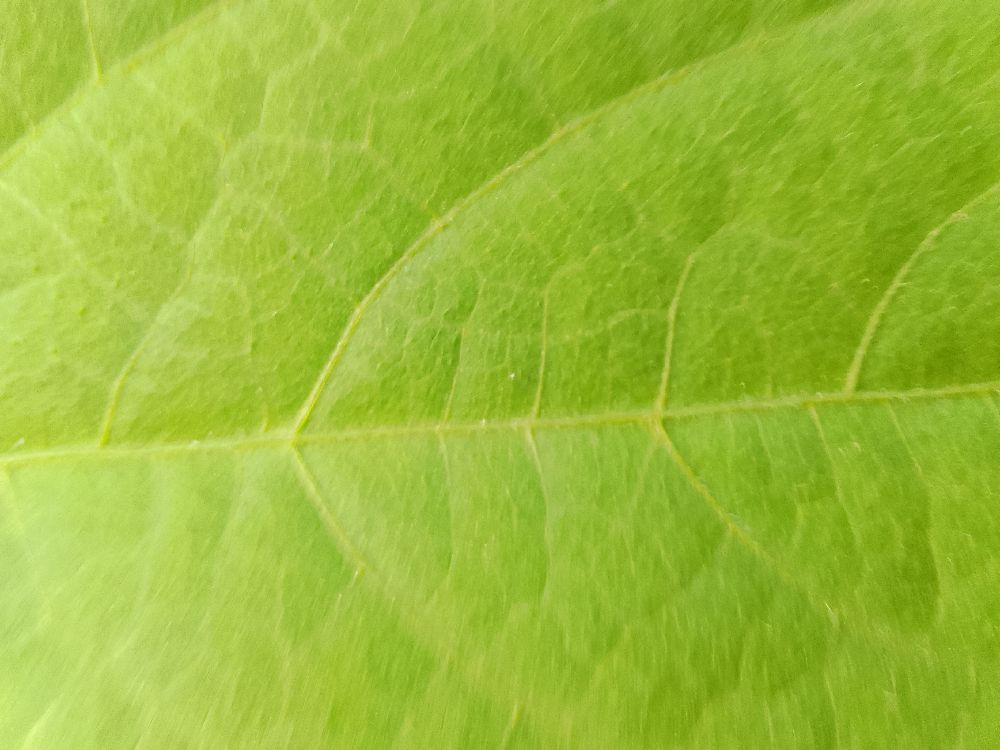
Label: healthy